Harrison Carroll Hobart

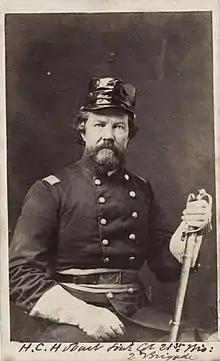
Hobart after his promotion to Lt. Colonel

Hobart enlisted two weeks after the outbreak of the American Civil War and helped raise a company of volunteers for the Union Army from the Chilton area. The company elected him Captain, and called themselves the "Calumet Rifles".